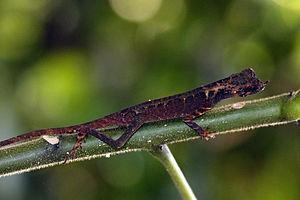
Aphaniotis ornata est une espèce de sauriens de la famille des Agamidae.